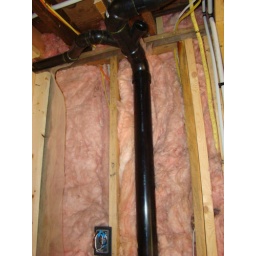
221--Plumbing bathroom second floor above oven 2